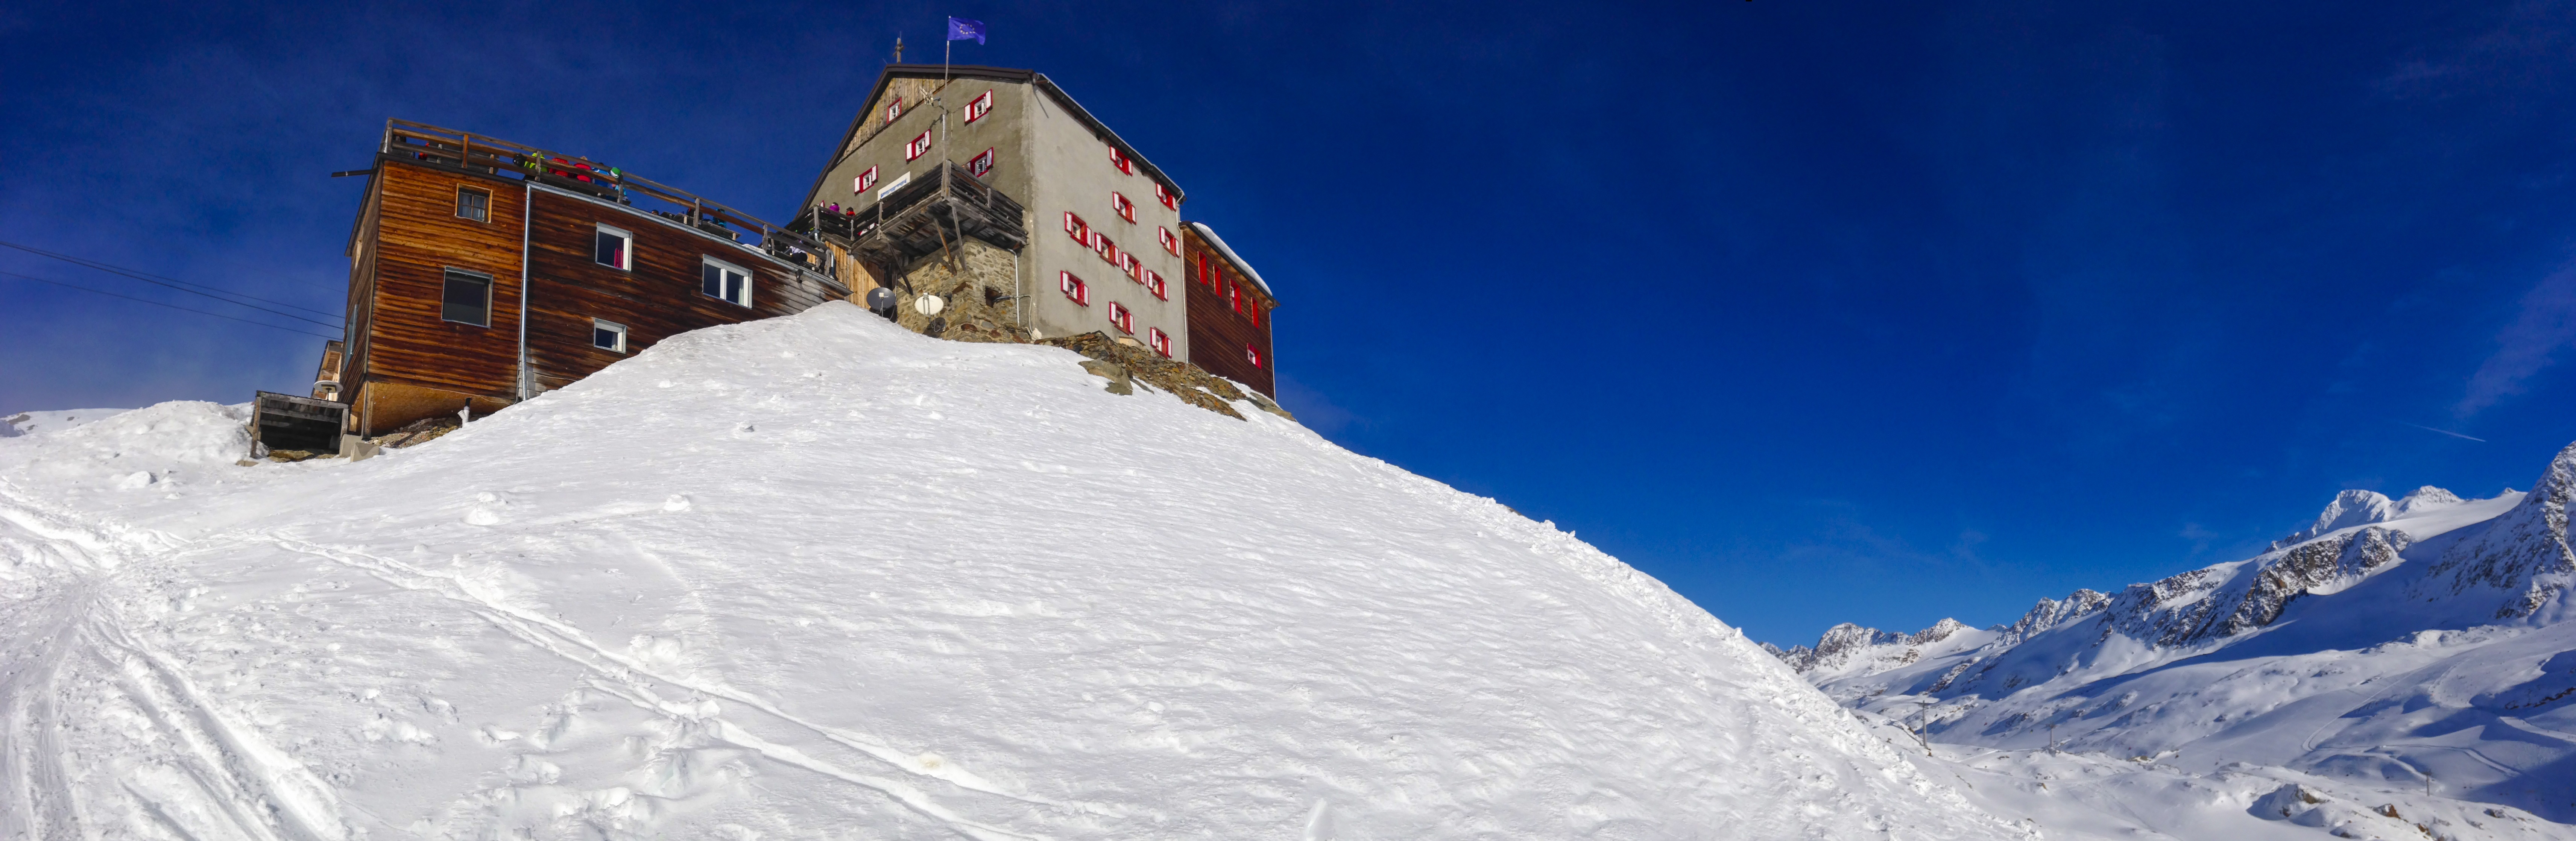
mountain, snow, winter, sky, white, view, mountain range, panorama, hut, glacier, holiday, blue, extreme sport, skiing, leisure, mountaineering, winter sport, sports, resort, mountains, wide, refuge, piste, beautiful view, south tyrol, backcountry skiiing, alpine skiing, geological phenomenon, val senales, schnals, maso corto